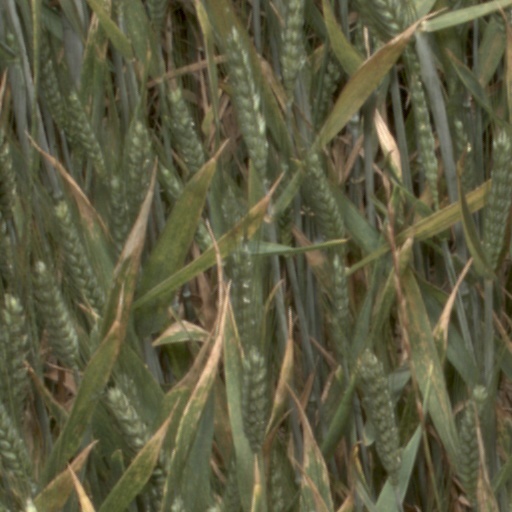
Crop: wheat